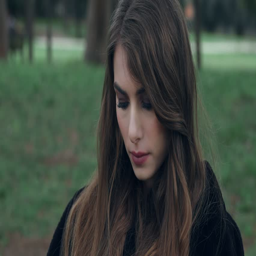
sad and thoughtful beautiful girl looks at something at the park